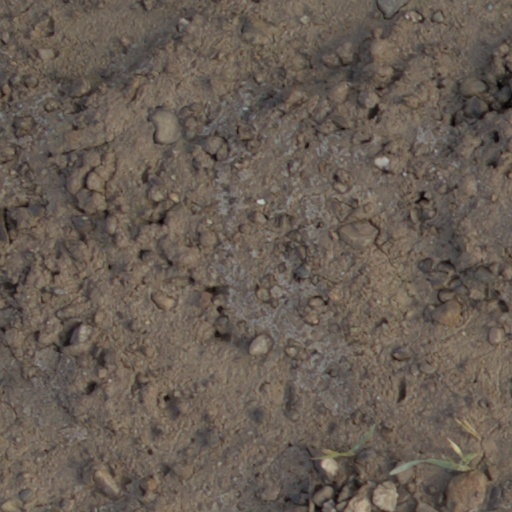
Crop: wheat